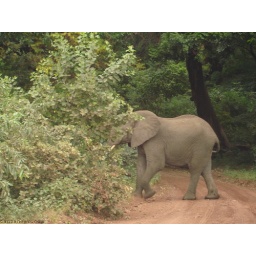
An elephant crossing the road in Lake Manyara nationa park, Arusha Tanzania